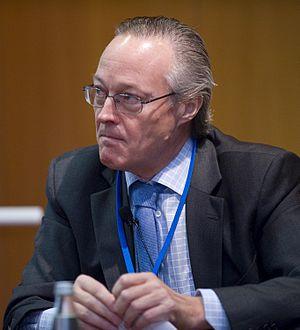
Josep Piqué i Camps est un homme d'affaires et un homme politique espagnol né le 21 février 1955 à Vilanova i la Geltrú. Il est membre du Parti populaire.